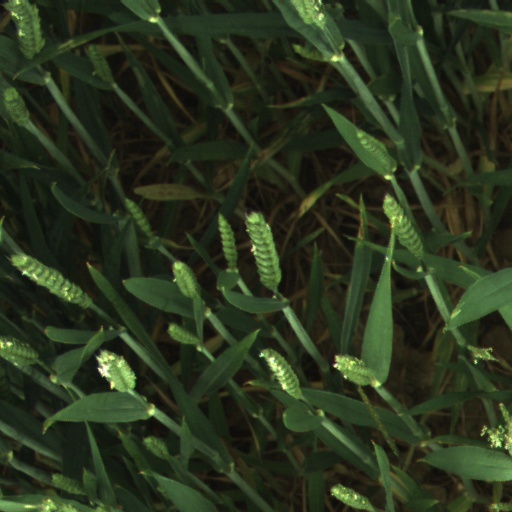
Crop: wheat